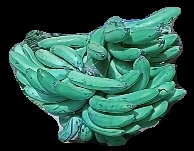
Variety: pachbale
Grade: grade3